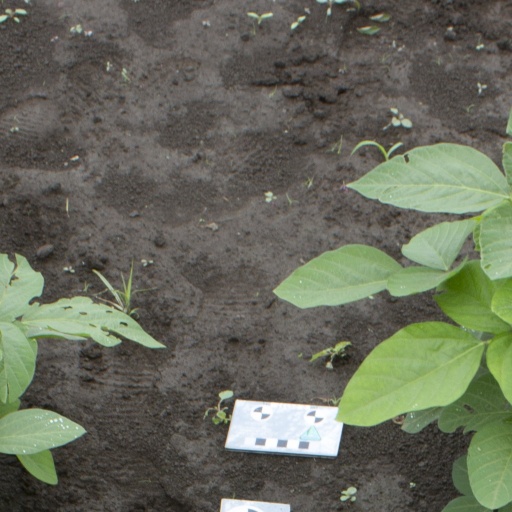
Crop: soybean